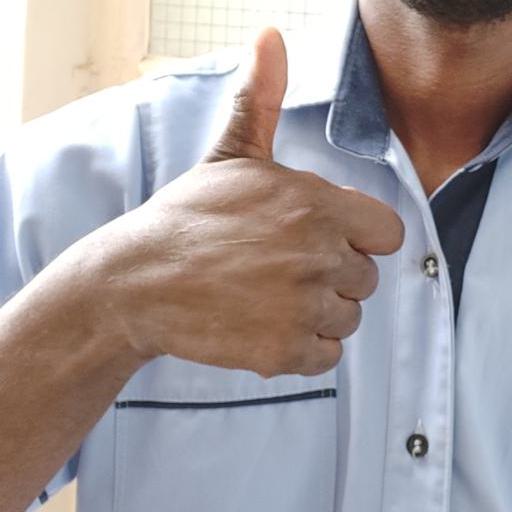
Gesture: like